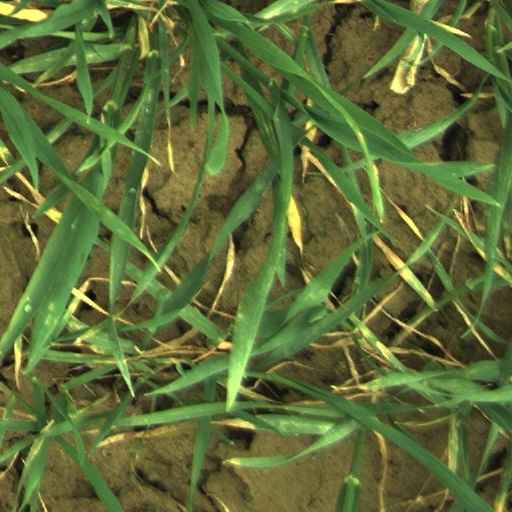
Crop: wheat